Leslie Byrne

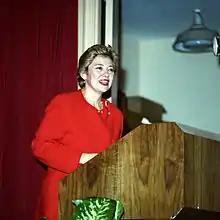
Representative Leslie Byrne gives her keynote address at the Pentagon, March 31, 1993, during the Women's History Month observance.

While a member of the 103rd Congress, Byrne served on the Public Works and Transportation Committee. She was also a member of the Post Office and Civil Service Committee.